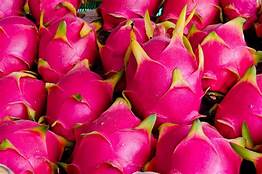
Label: Dragonfruit